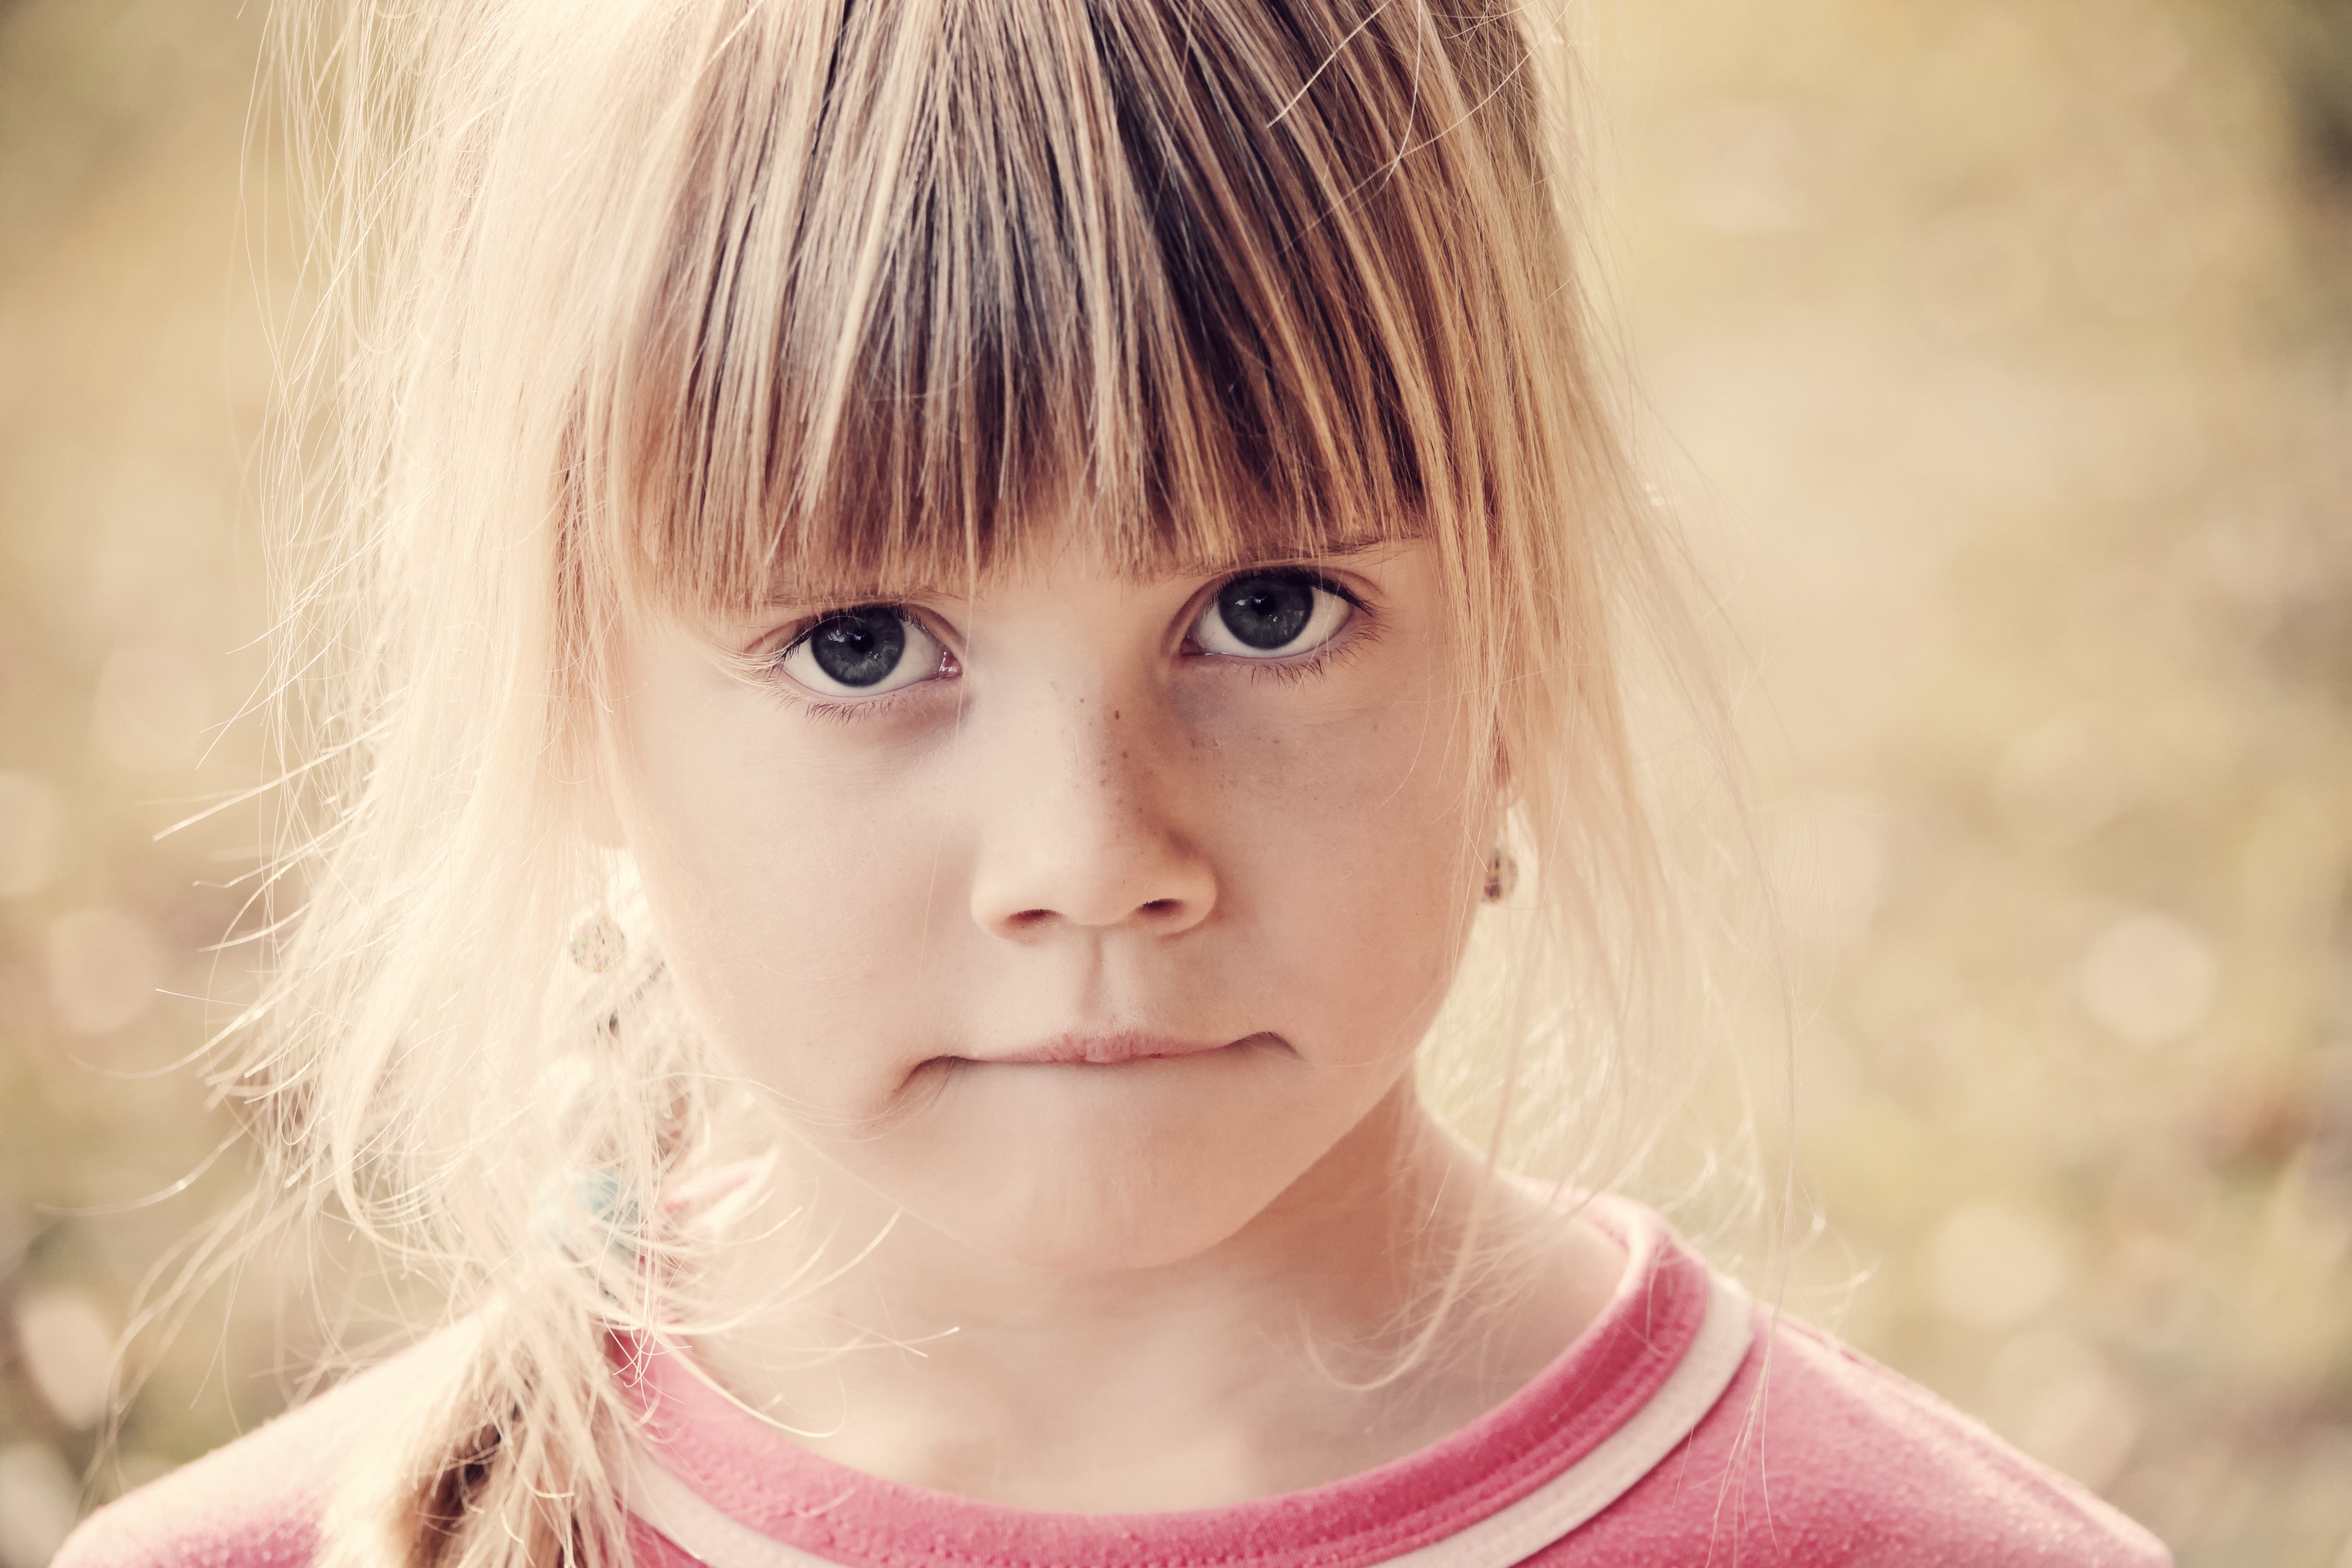
person, girl, hair, photography, view, portrait, model, color, child, pink, facial expression, hairstyle, smile, close up, human body, face, nose, infant, toddler, eye, head, skin, beauty, blond, organ, emotion, retro look, brown hair, portrait photography